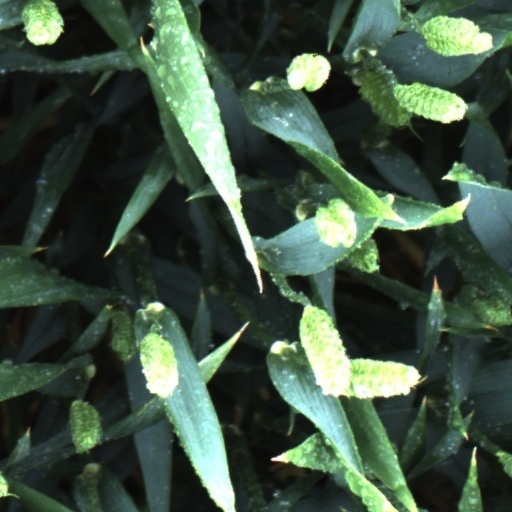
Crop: wheat